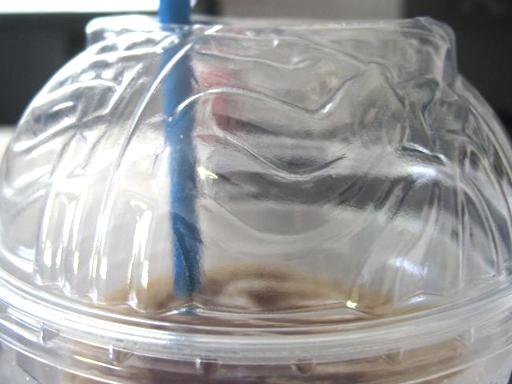
Material: plastic